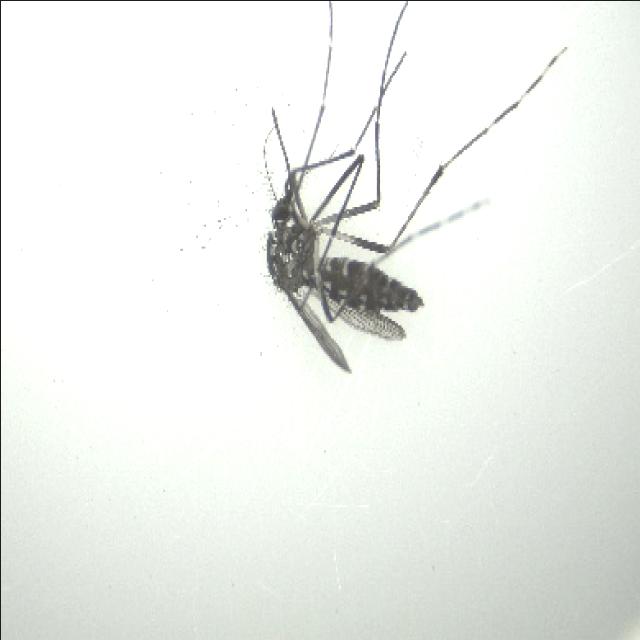
Species: aedes_albopictus